Rider on a Dead Horse

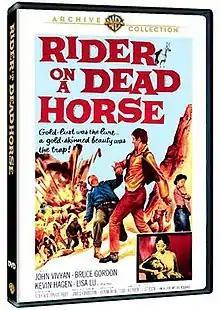

Rider on a Dead Horse is a 1962 American Western film directed by Herbert L. Strock and starring John Vivyan.